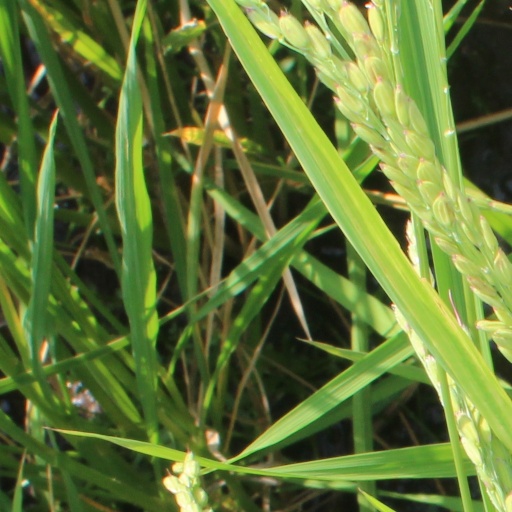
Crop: rice